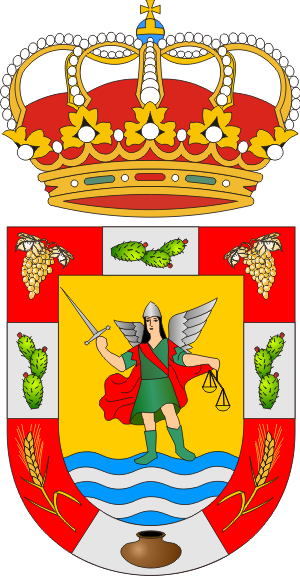
San Miguel de Abona est une commune de la province de Santa Cruz de Tenerife dans la communauté autonome des Îles Canaries en Espagne. Elle est située au sud de l'île de Tenerife.